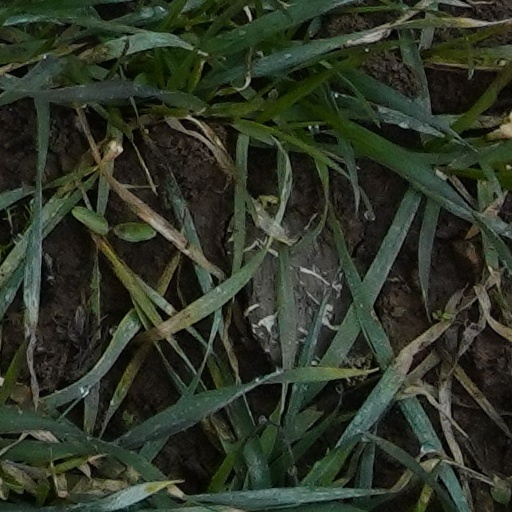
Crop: wheat